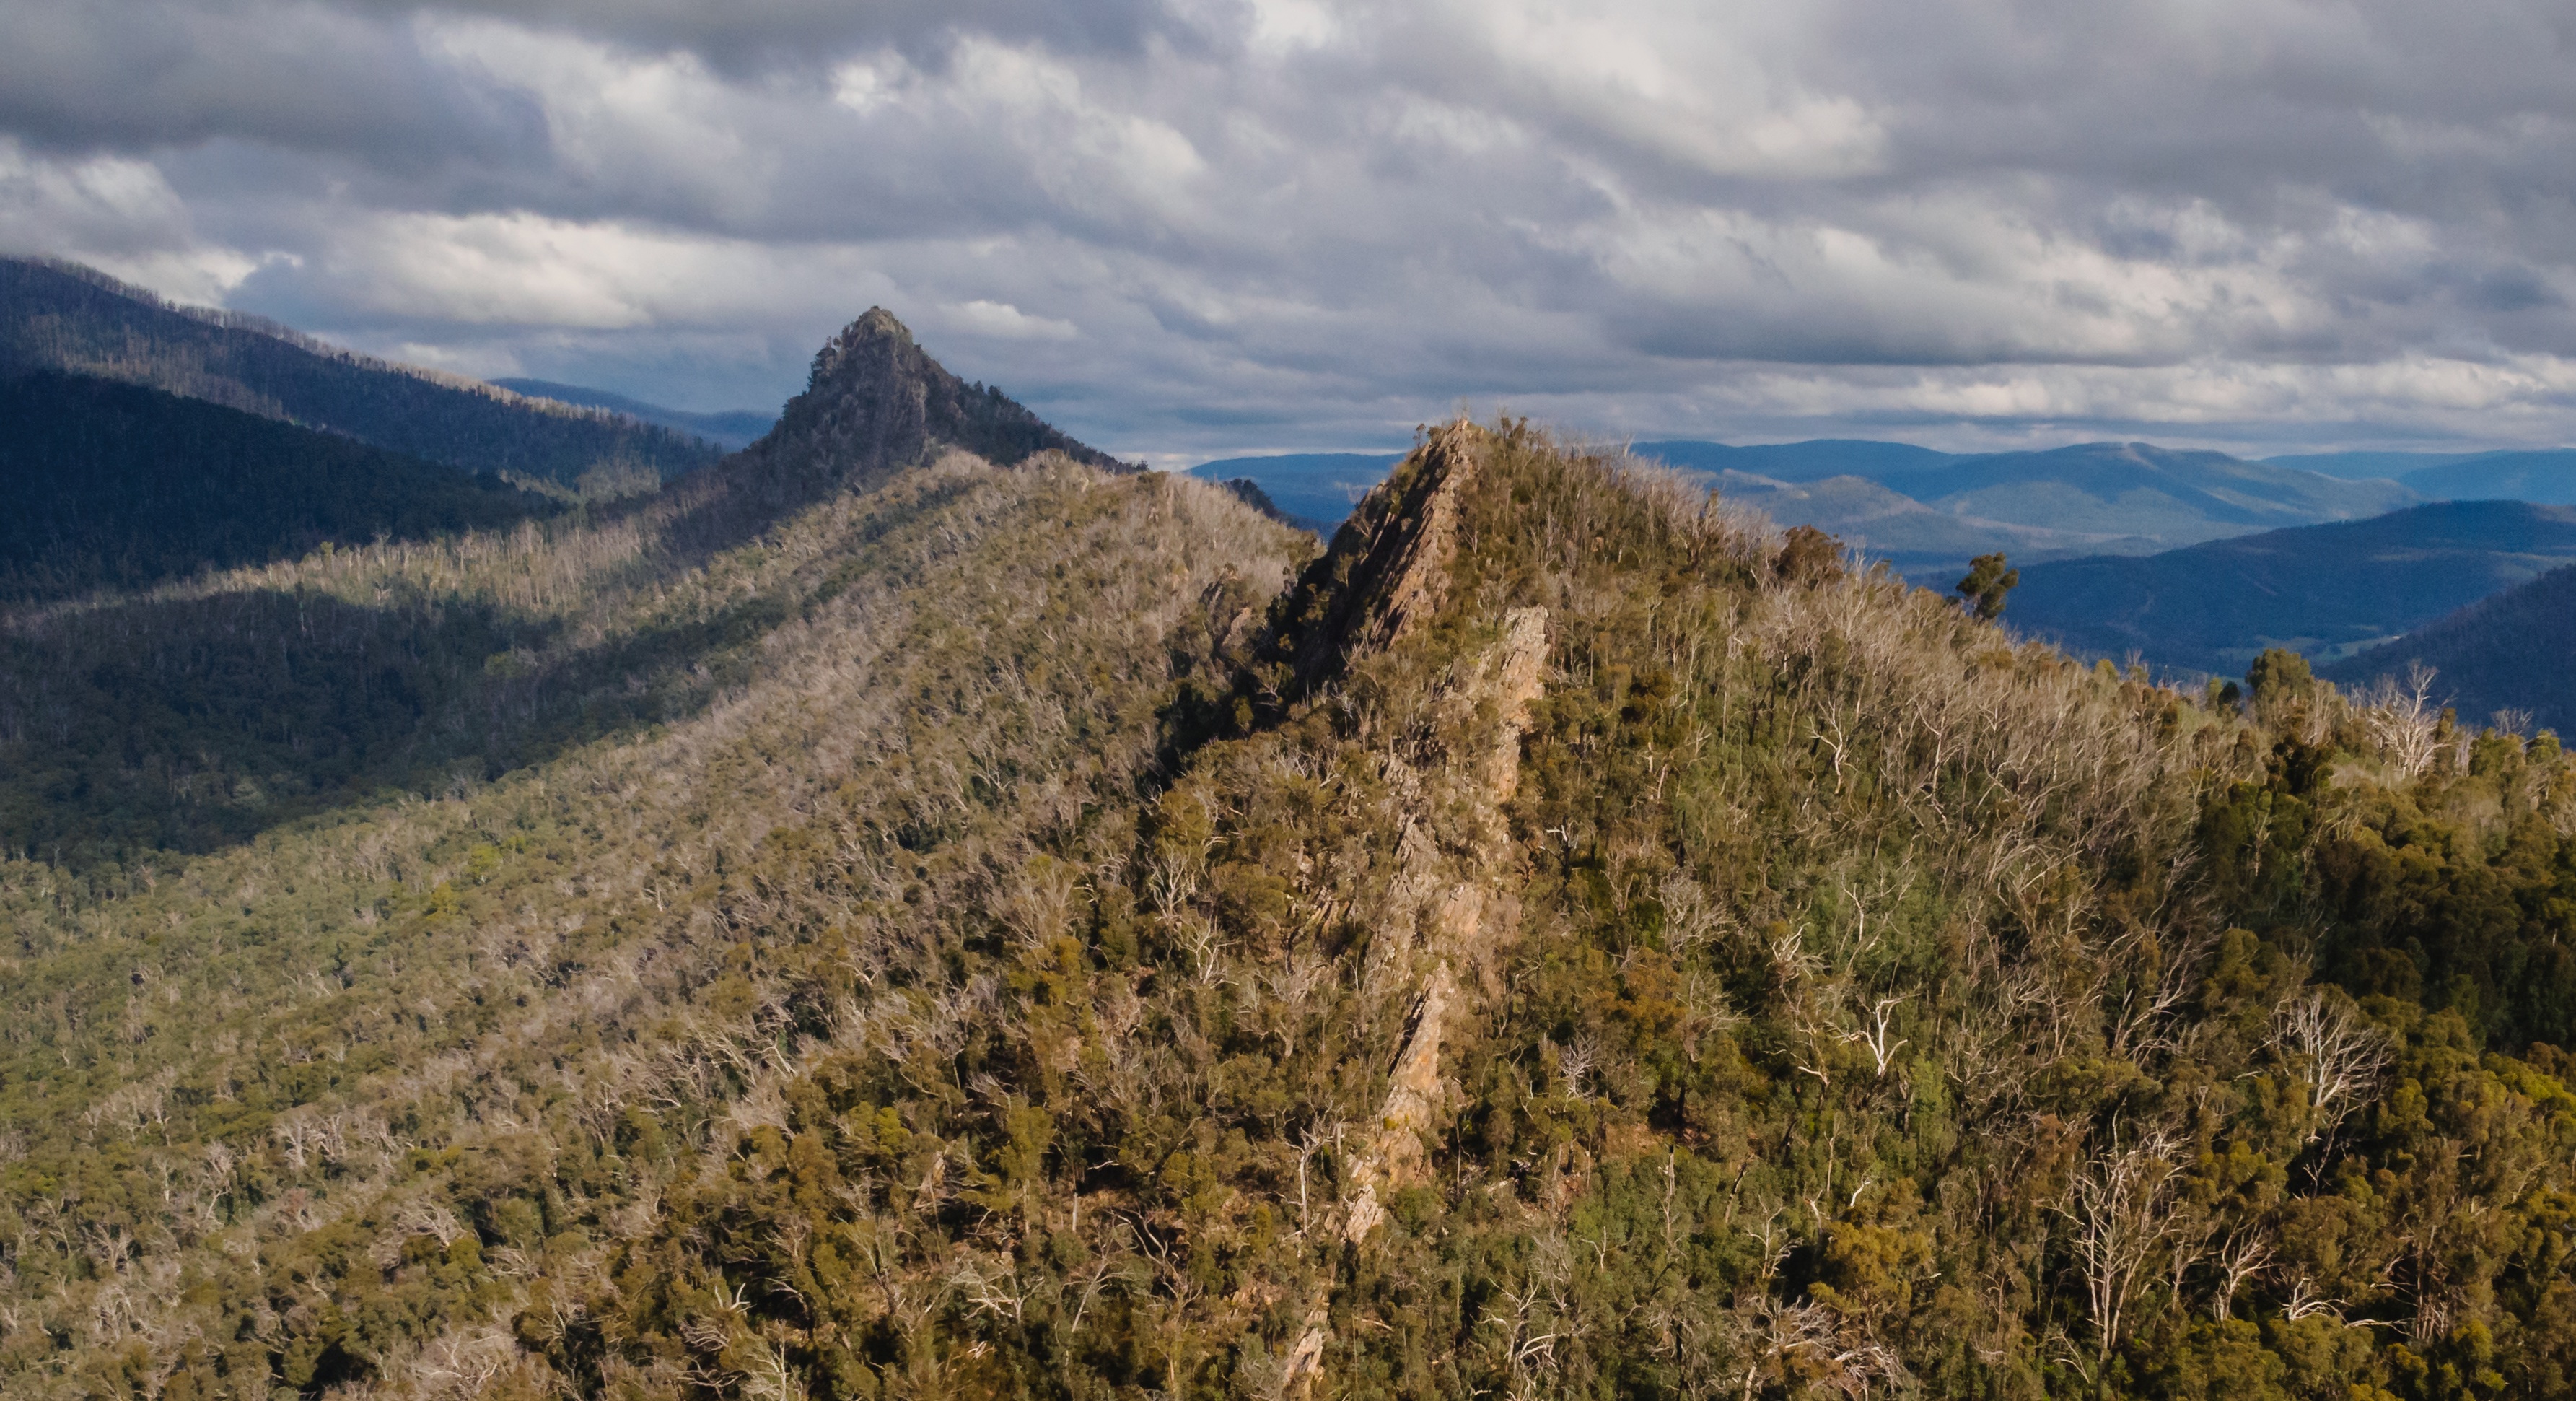
tree, nature, wilderness, walking, mountain, cloud, trail, meadow, prairie, hill, adventure, mountain range, environment, ridge, summit, grassland, plateau, fell, ecosystem, tundra, landform, mountain pass, geographical feature, mountainous landforms